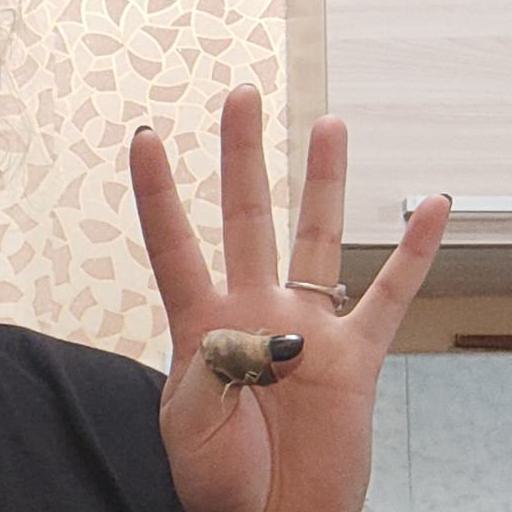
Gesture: four